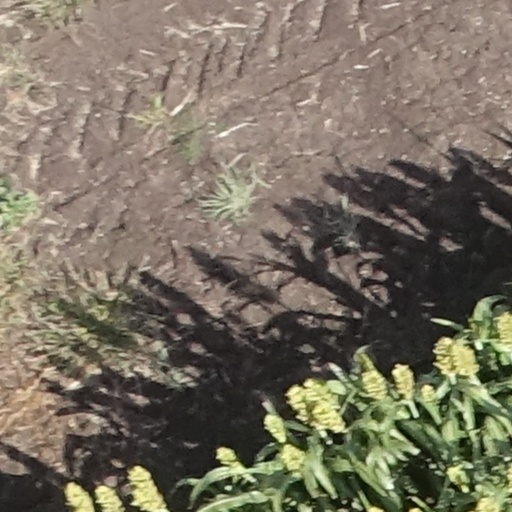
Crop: sorghum